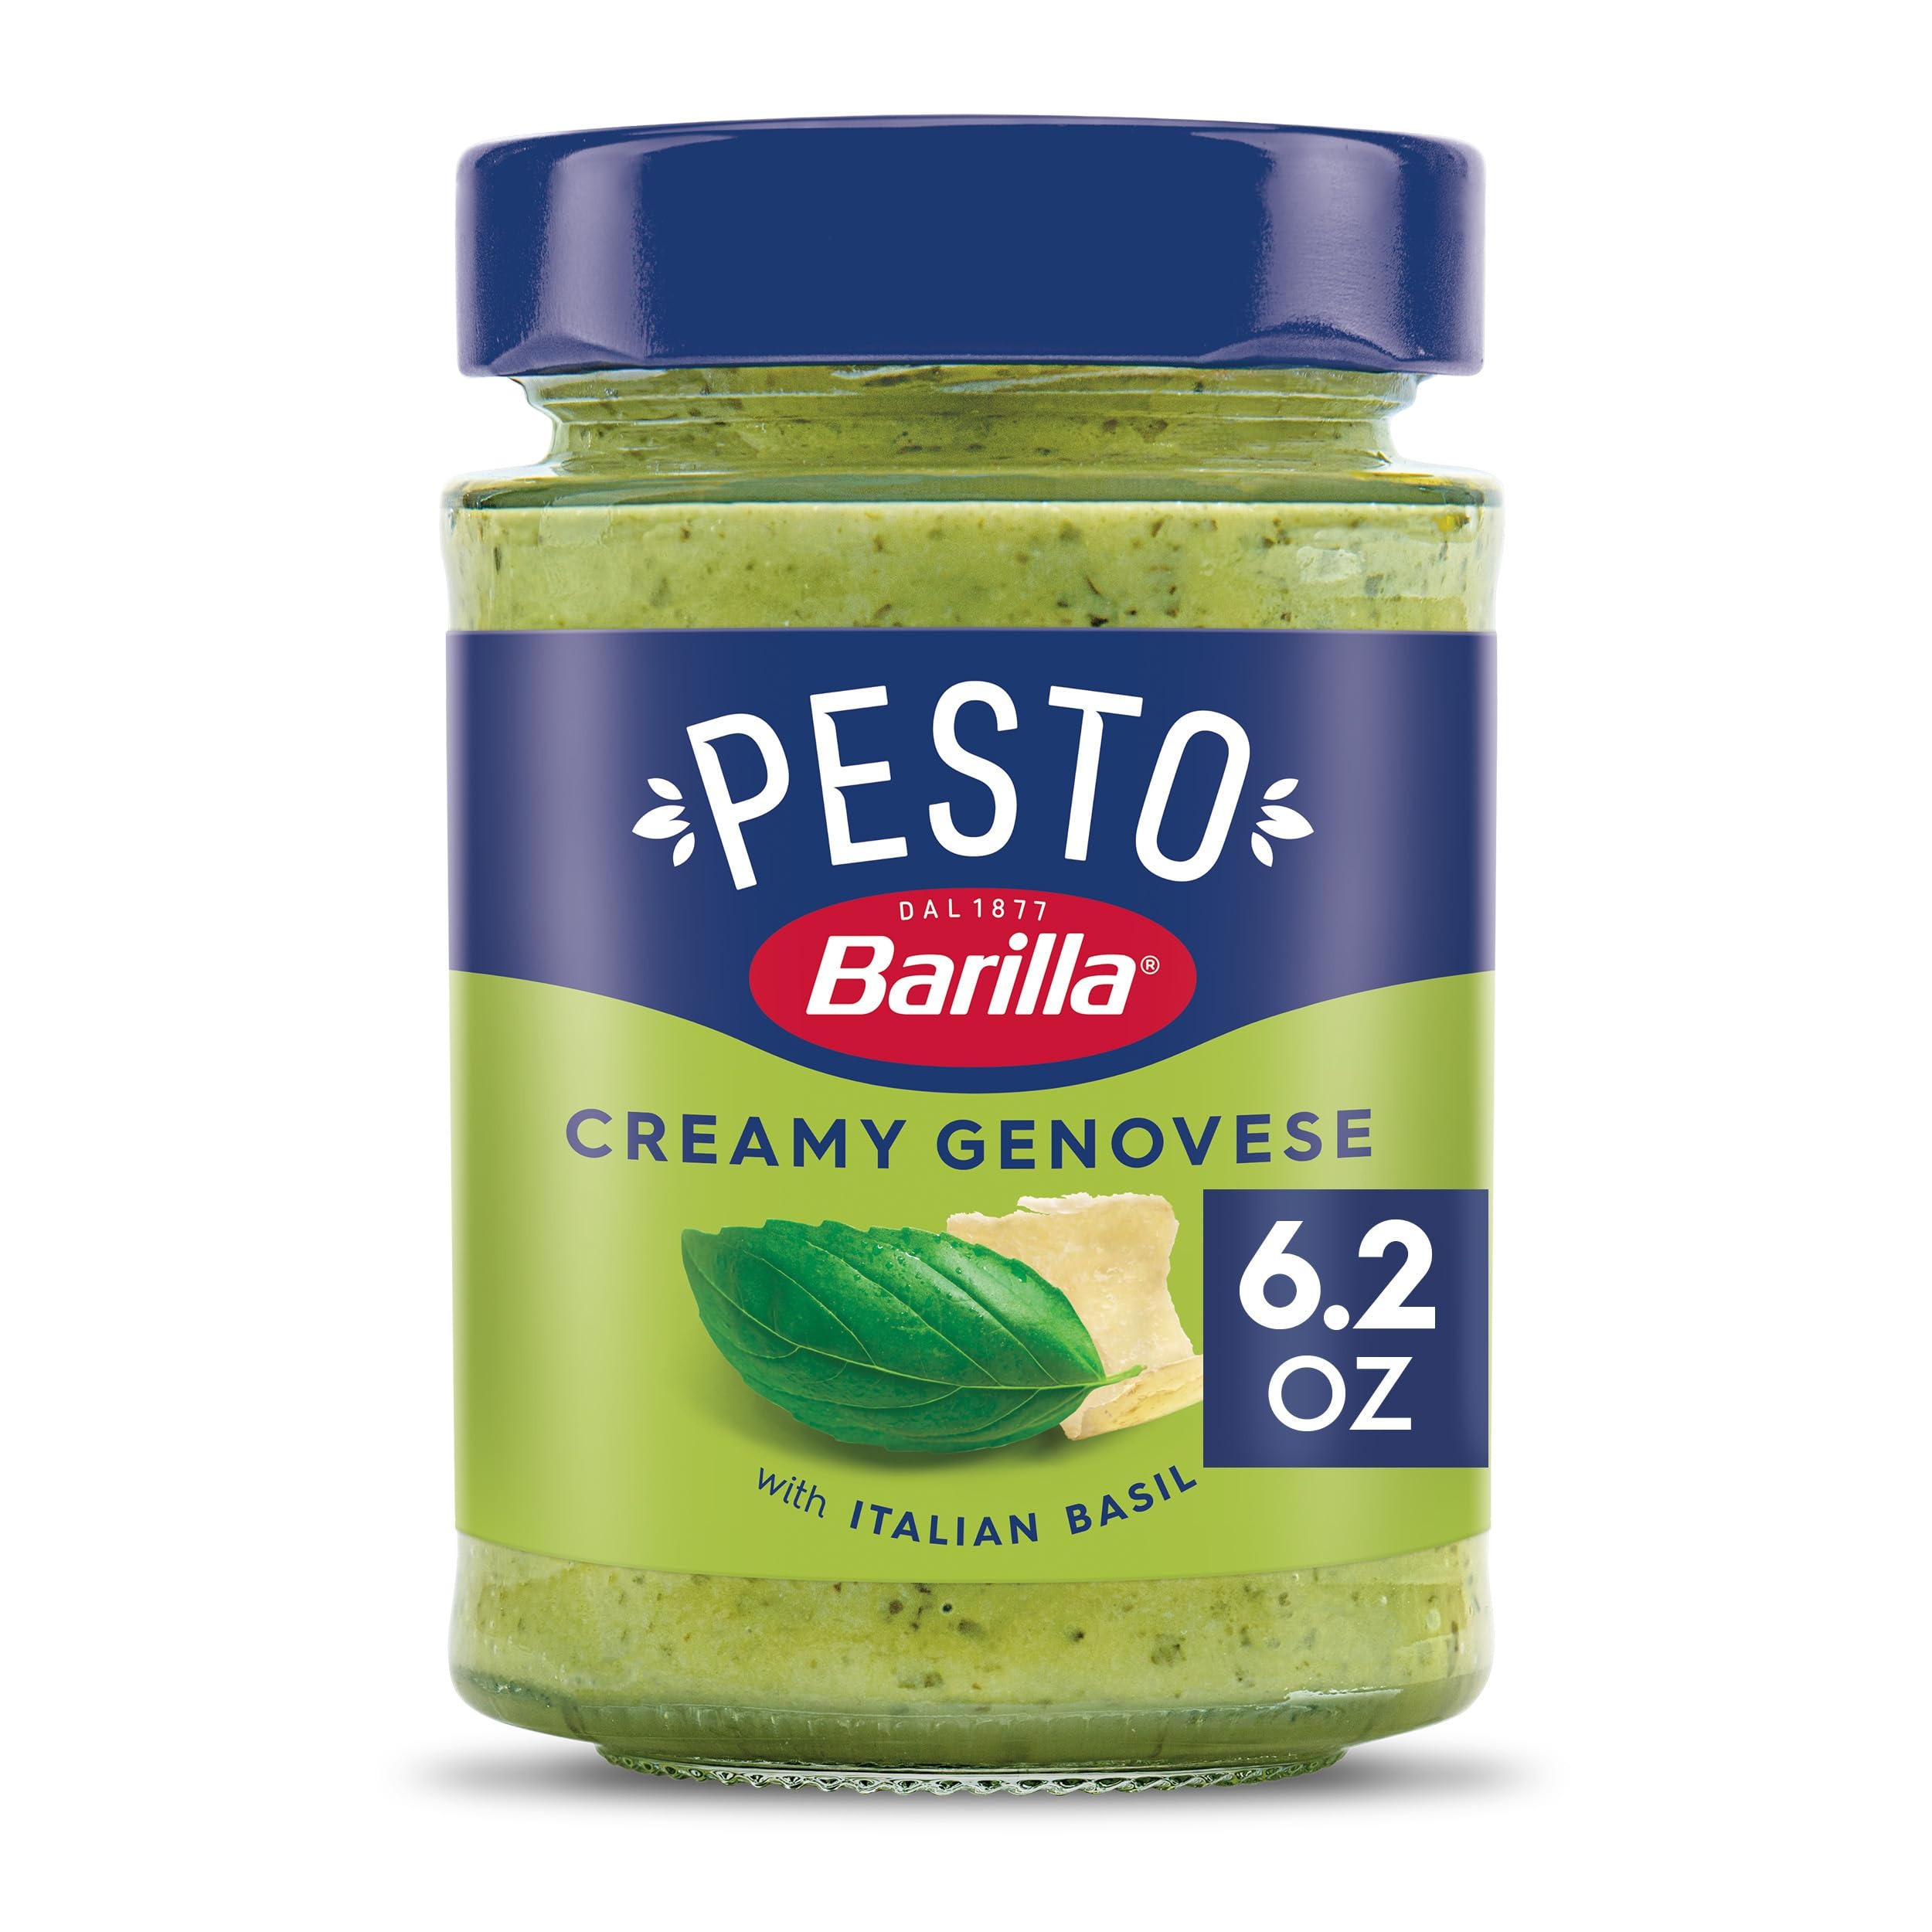
Item Name: Barilla Pesto Genovese 6.2 oz
Bullet Point 1: Smooth, creamy texture that will make your mouth water
Bullet Point 2: Blend of fragrant basil and freshly grated cheeses
Bullet Point 3: Carefully crafted from high-quality Italian ingredients
Bullet Point 4: Pairs perfectly with your favorite Barilla pasta
Bullet Point 5: Can be also be added to sandwiches, served as a dip and more!
Bullet Point 6: Free from shellfish and soy
Value: 6.2
Unit: Ounce

Price: 4.49